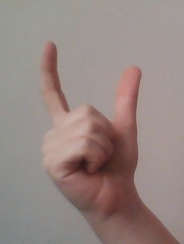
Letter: nun